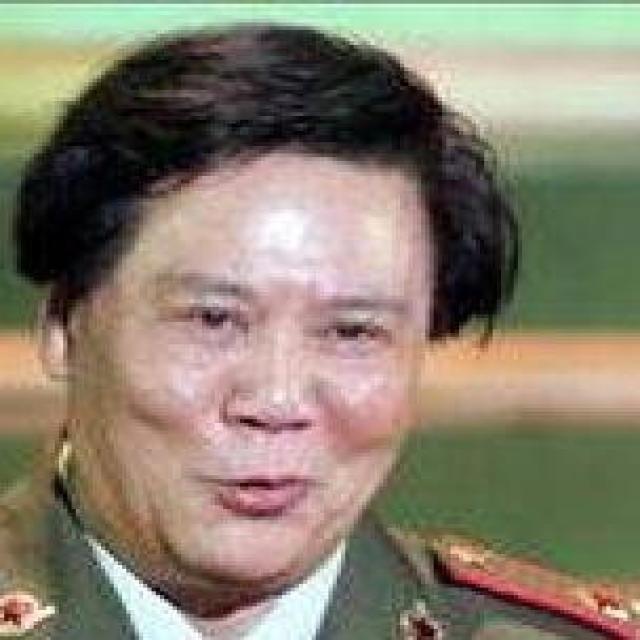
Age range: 45-64